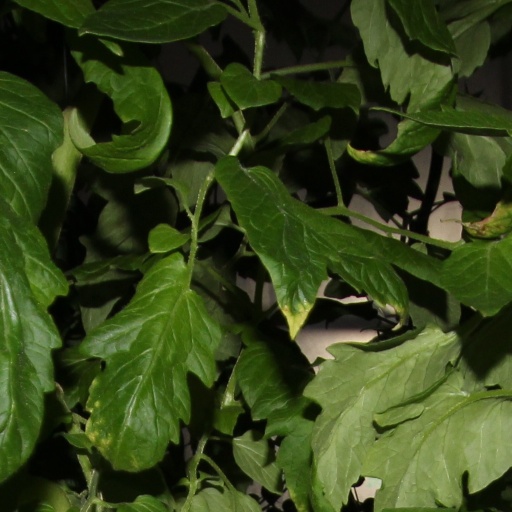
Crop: tomato